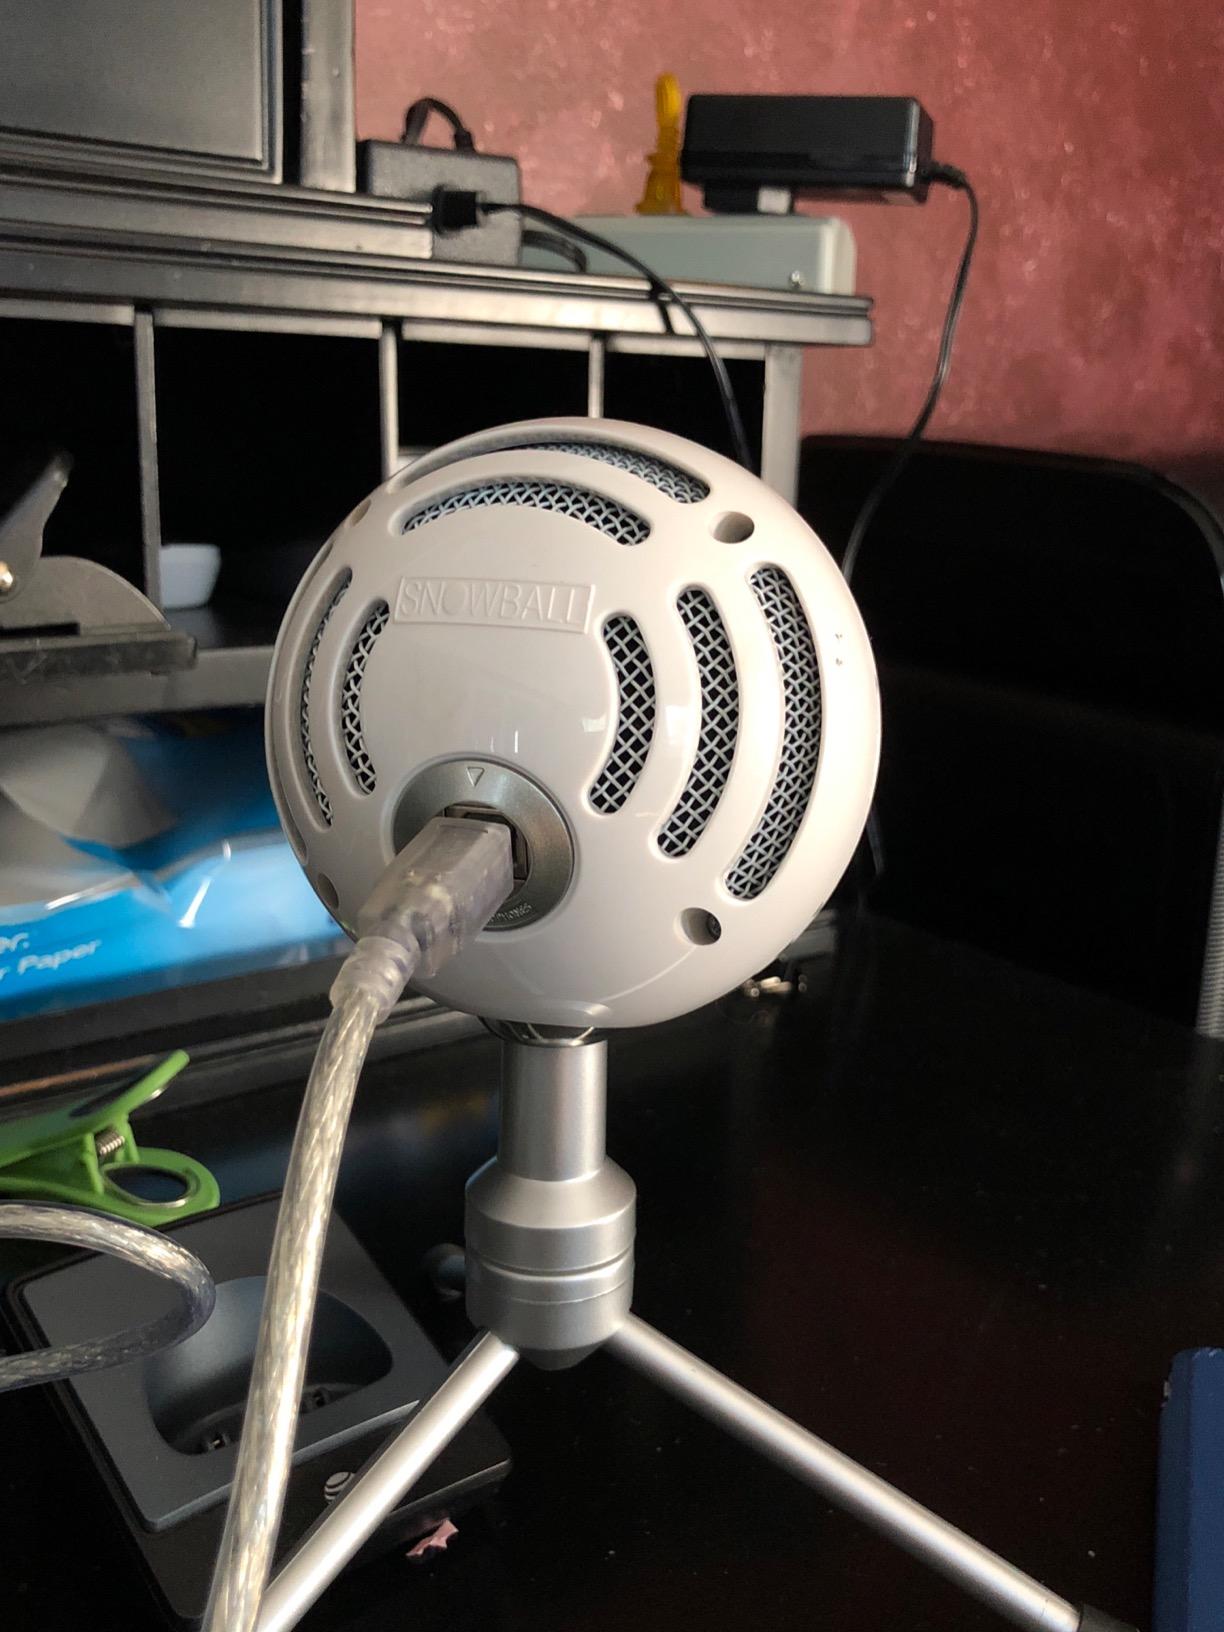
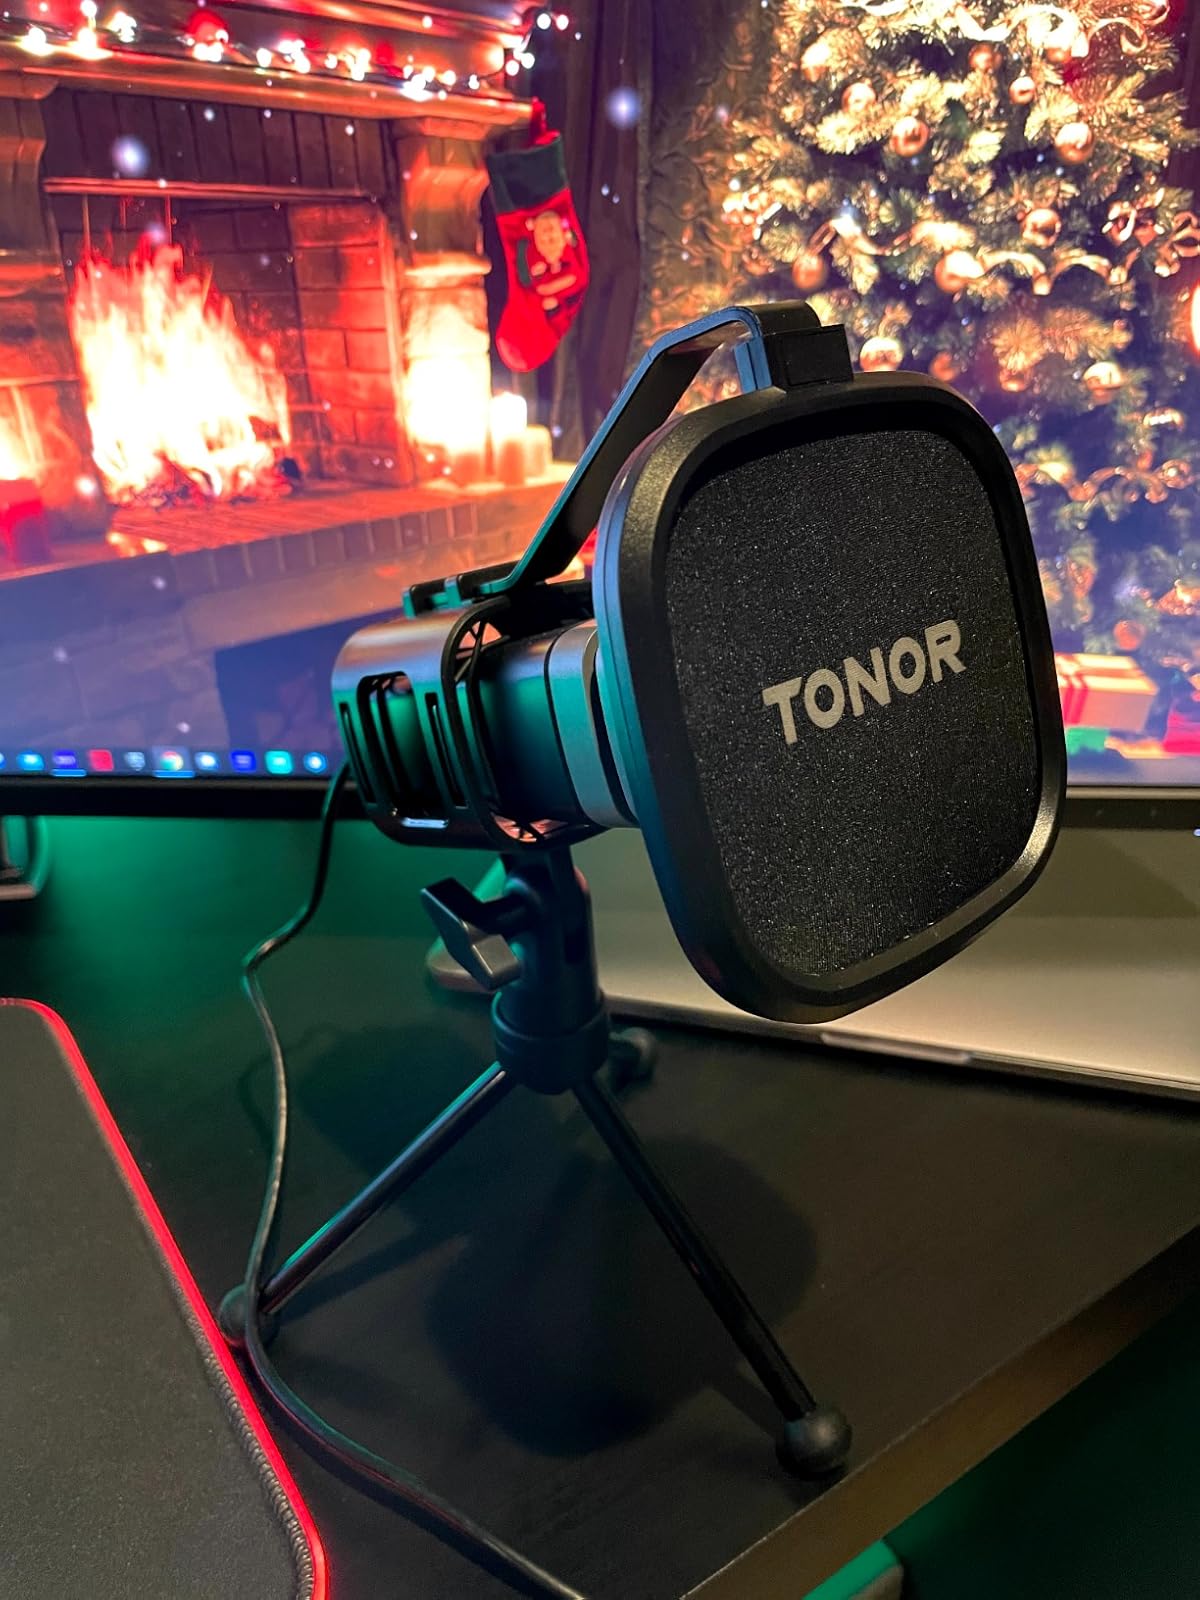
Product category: microphone
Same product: no